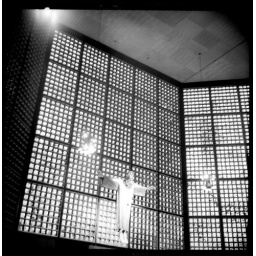
Much better in color...the windows are a nice cobalt blue in color.